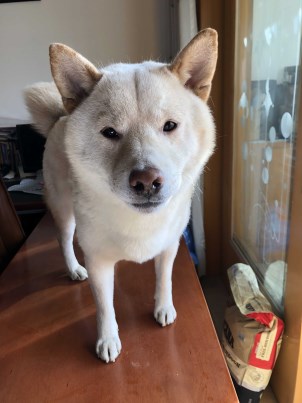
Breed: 1043-n000001-Shiba_Dog